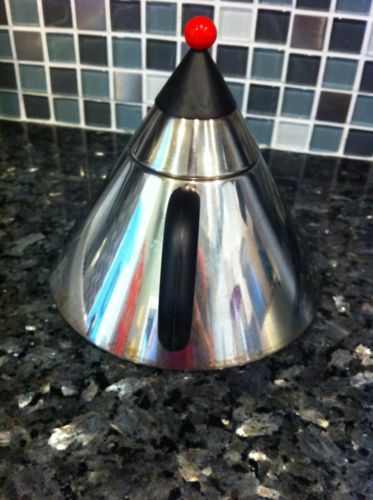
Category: kettle